Kuči (tribe)

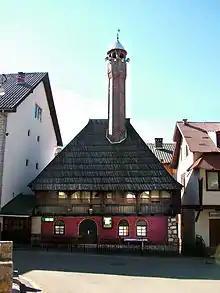
Kučanska Mosque in Rožaje

At the beginning of the 18th century, some people from the Kuči and Kelmendi were forcibly resettled by the Ottomans in the southern parts of the Sandžak, especially in the hills of the Pešter plateau, around Sjenica, and in the land strip between Novi Pazar, Tutin, Rožaje and Plav. Many of these converted to Islam over time and came to form an important part of the Muslim population in these regions.